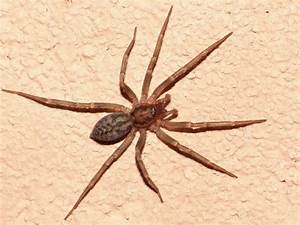
Label: spider